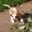
Label: dog